Lucknow–New Delhi AC Superfast Express

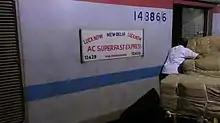

Lucknow–New Delhi AC Superfast Express numbered 12429/30 is an ISO certified premier daily overnight service of AC Superfast Express type running between and operated by Northern Railway zone.